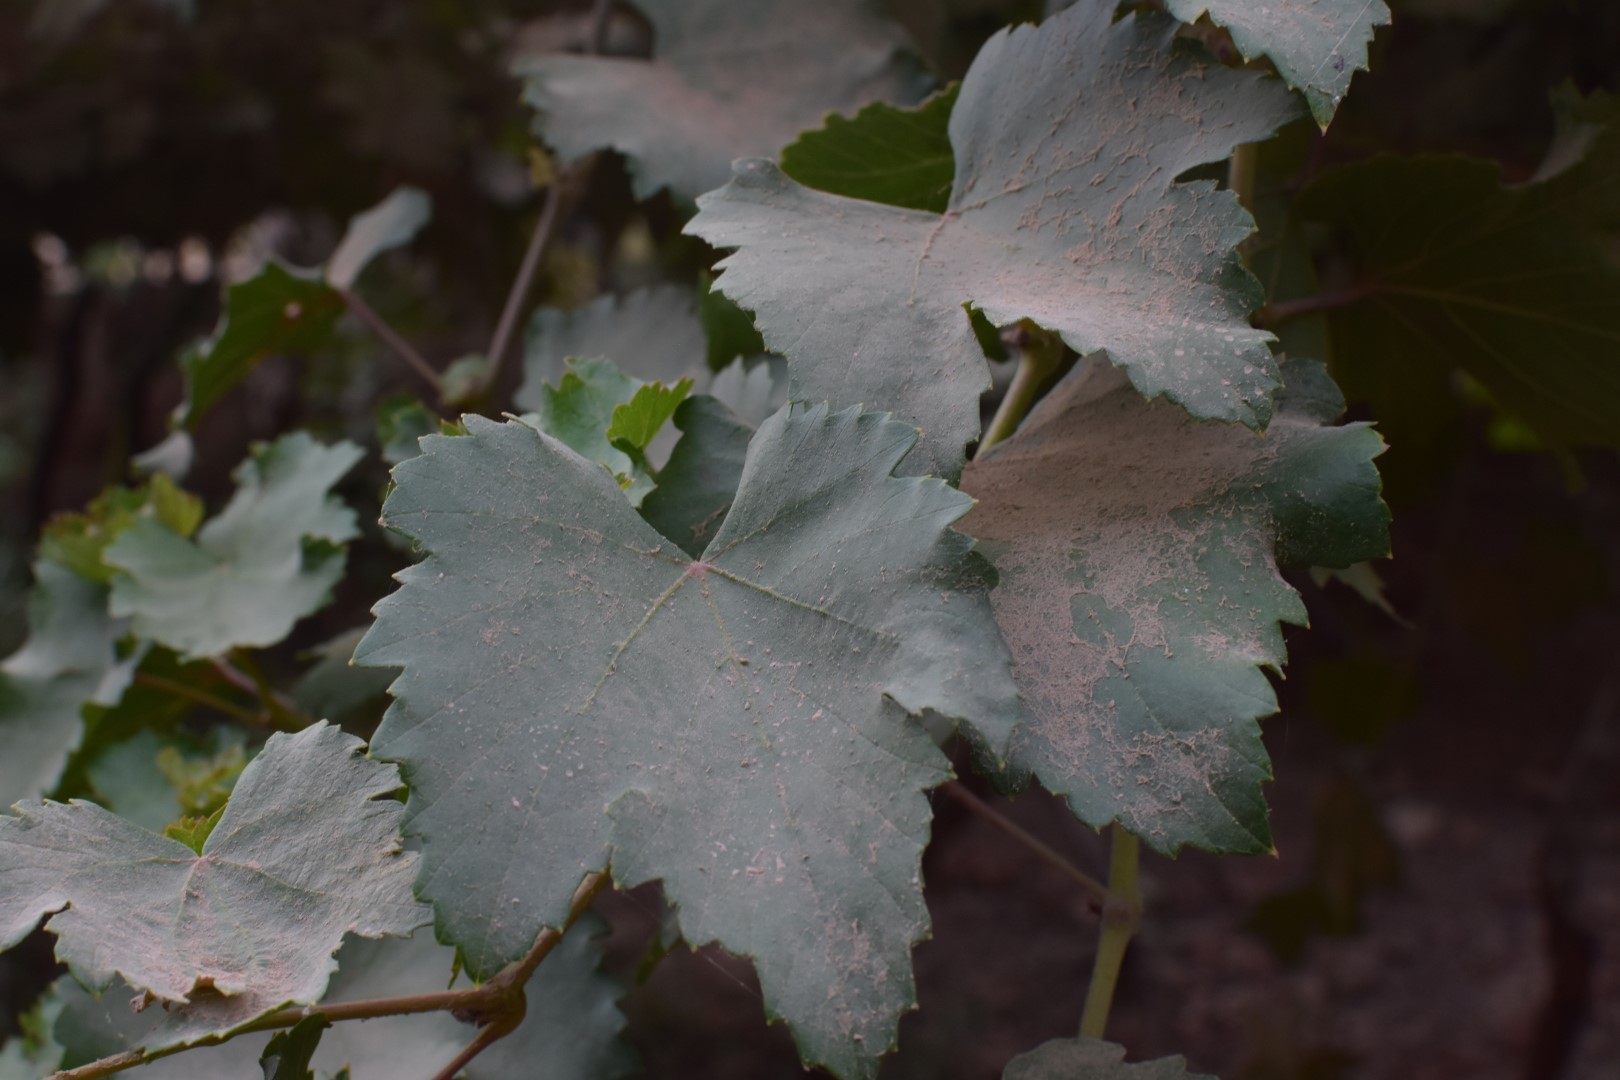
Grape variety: Kamali